Krishna Govinda Gupta

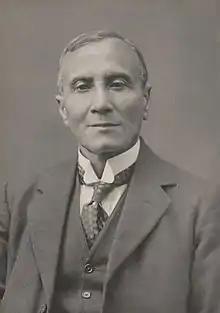

Sir Krishna Govinda Gupta (28 February 1851 – 20 March 1926) was a British Indian civil servant, the sixth Indian member of the Indian Civil Service, a barrister-at-law, a prominent Bengali social reformer of the 19th century and leading Brahmo Samaj personality.